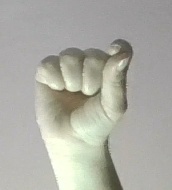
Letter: fa